Yacht issue

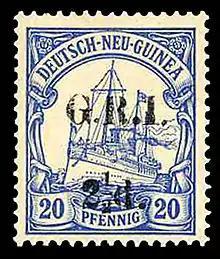
A British overprint, "GRI", of 1915.

Following Allied occupation in the First World War, the German colonies had their stamps seized, but most were rereleased within a few days. The stamps were overprinted with the occupiers' postal codes and redenominated to the appropriate new currency. This breach of postal etiquette was taken quite poorly in Germany, and at least one provincial governor, in Belgium, decreed heavy penalties for any stamp collectors or dealers possessing Allied stamps.